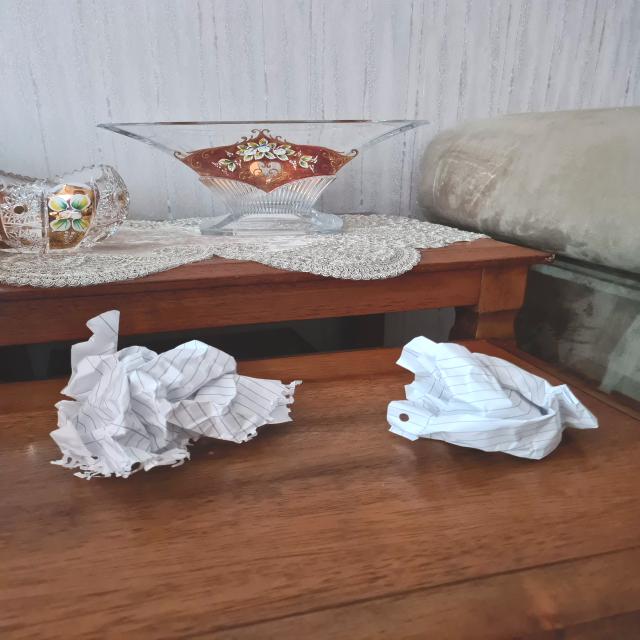
Label: tissues